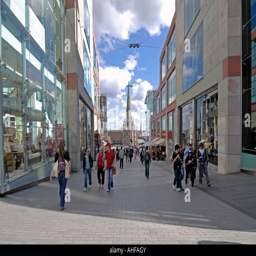
image taken on the pedestrian walkway , showing diners & shoppers